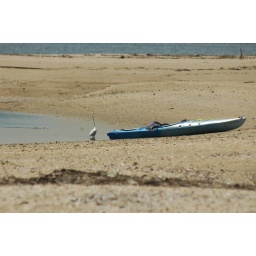
The bird went over to check out my boat maybe it though it was a giant meal.